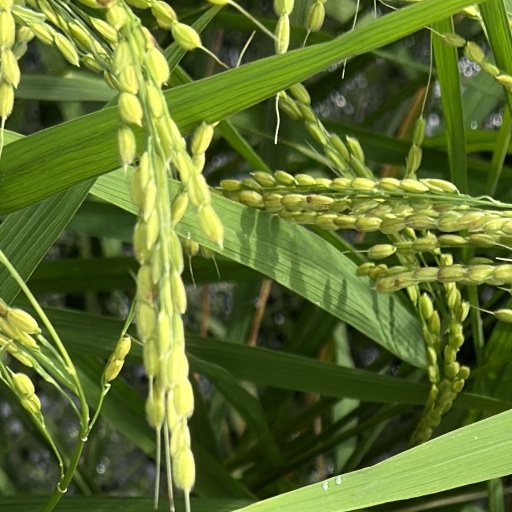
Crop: rice